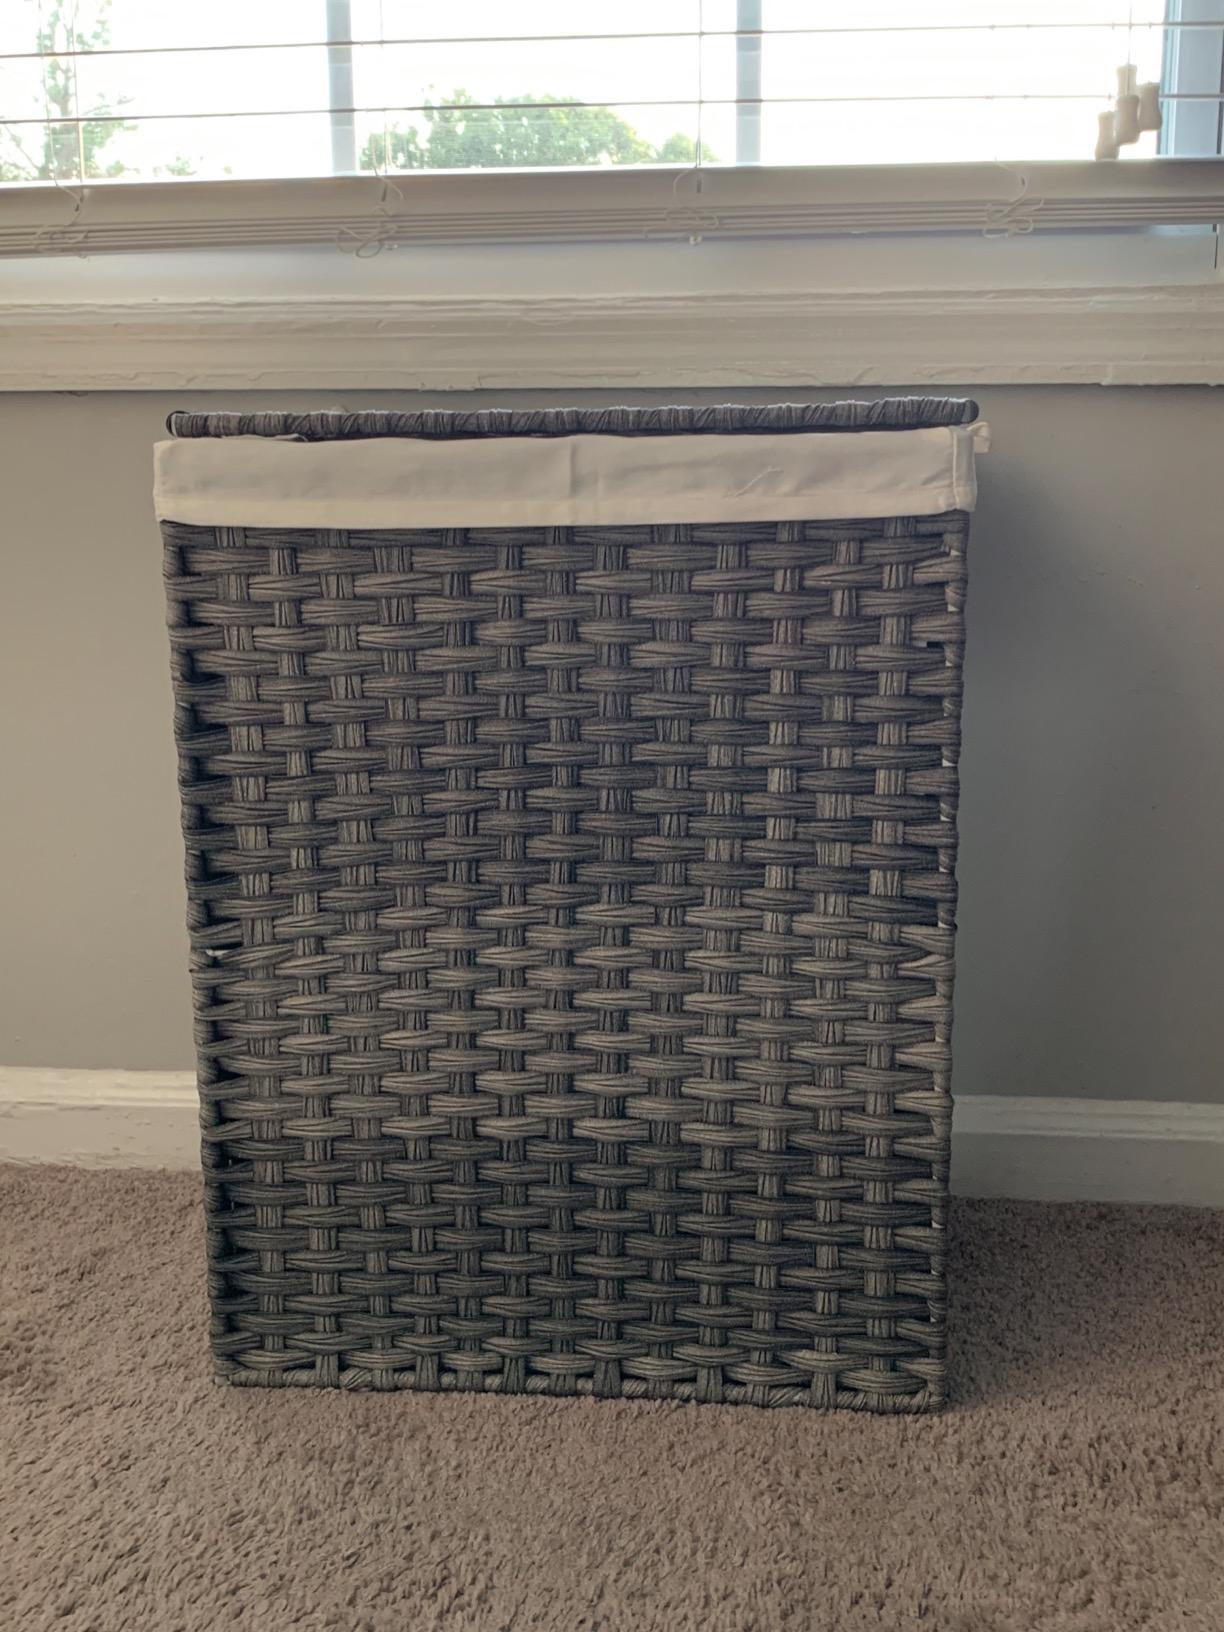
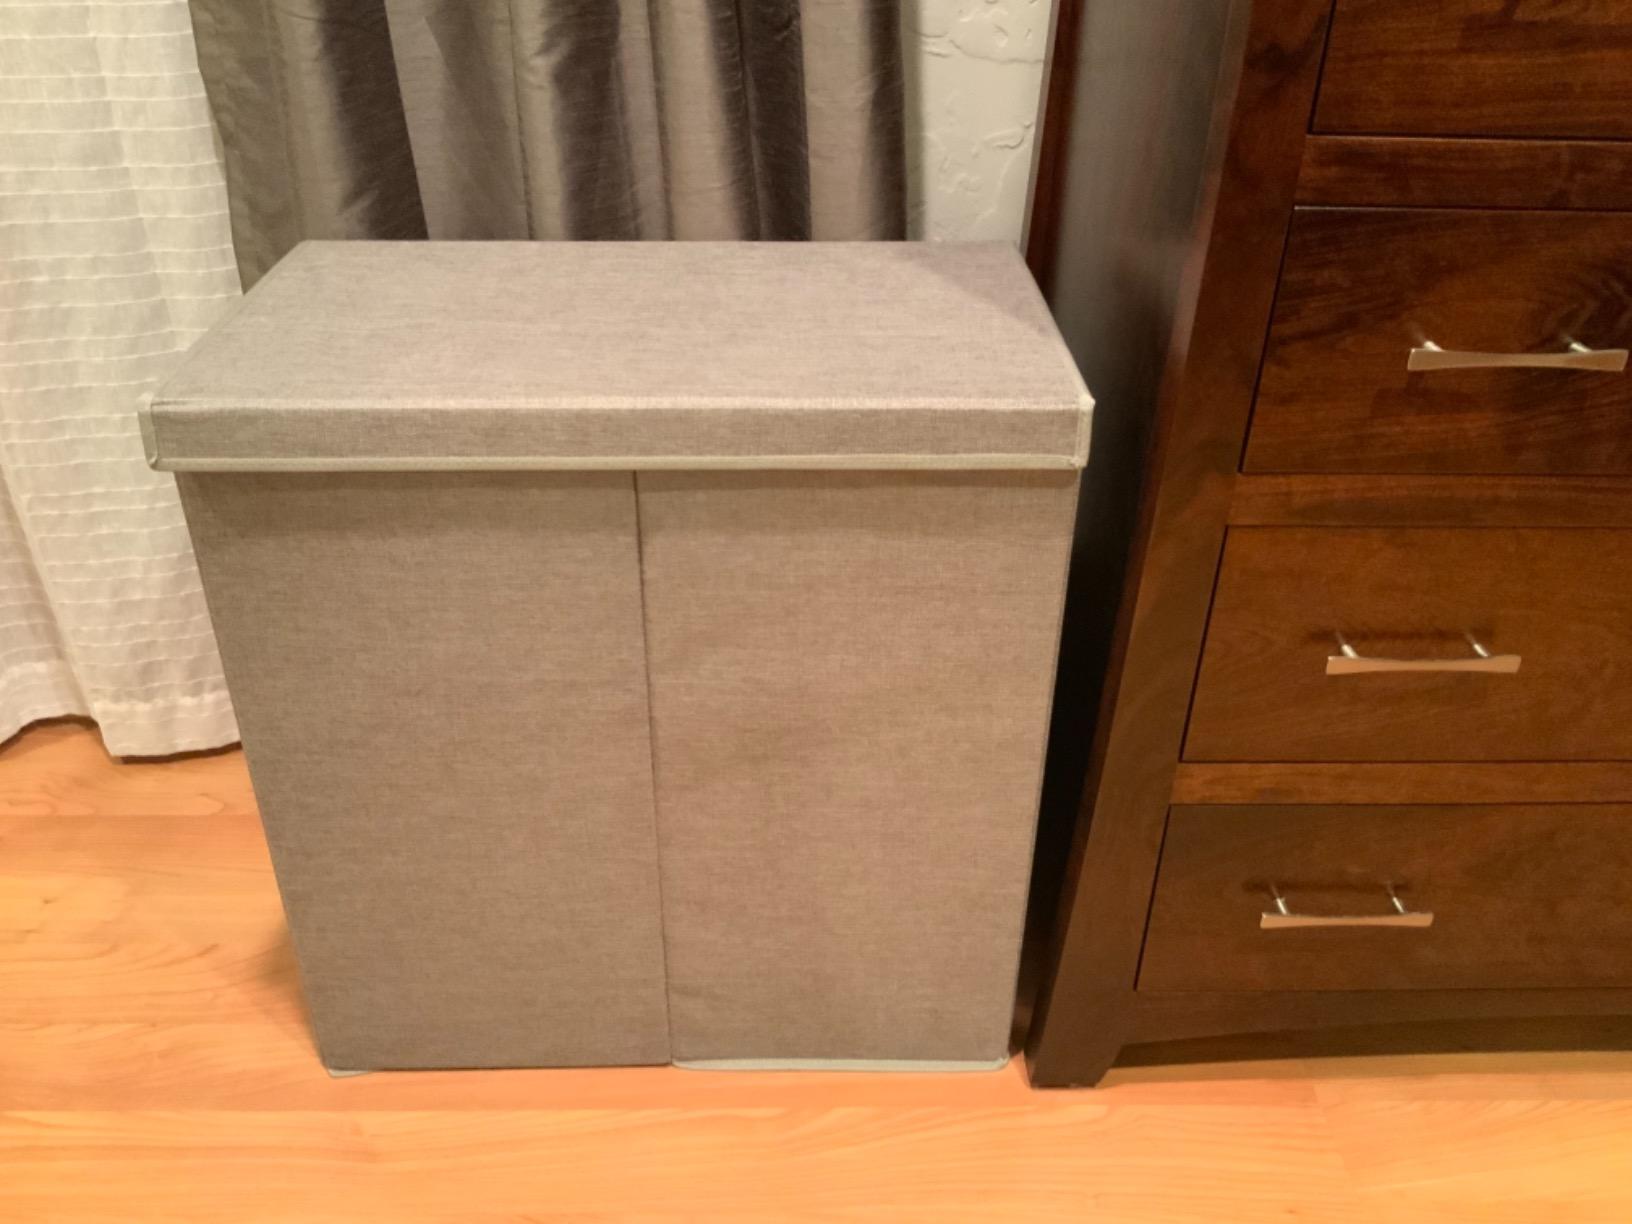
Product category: items_hamper
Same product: no